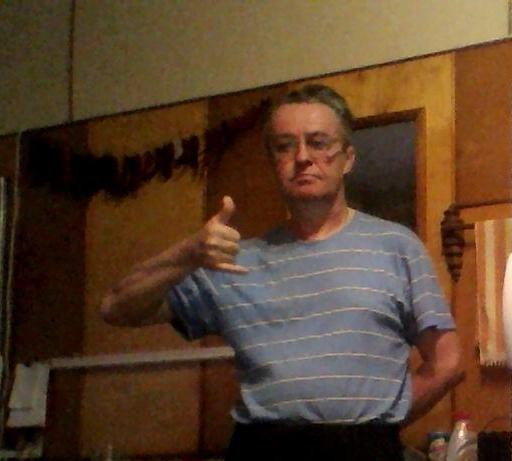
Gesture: call